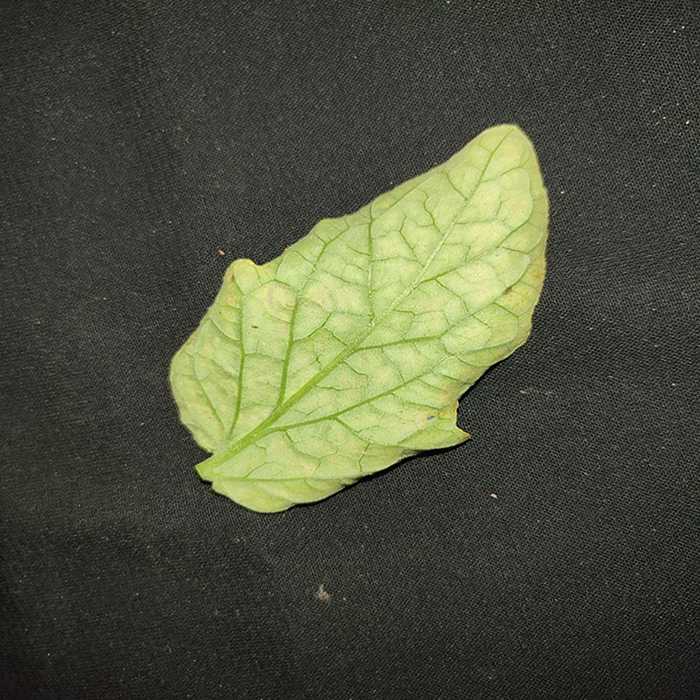
Plant: Tomato
Label: Tomato spotted wilt